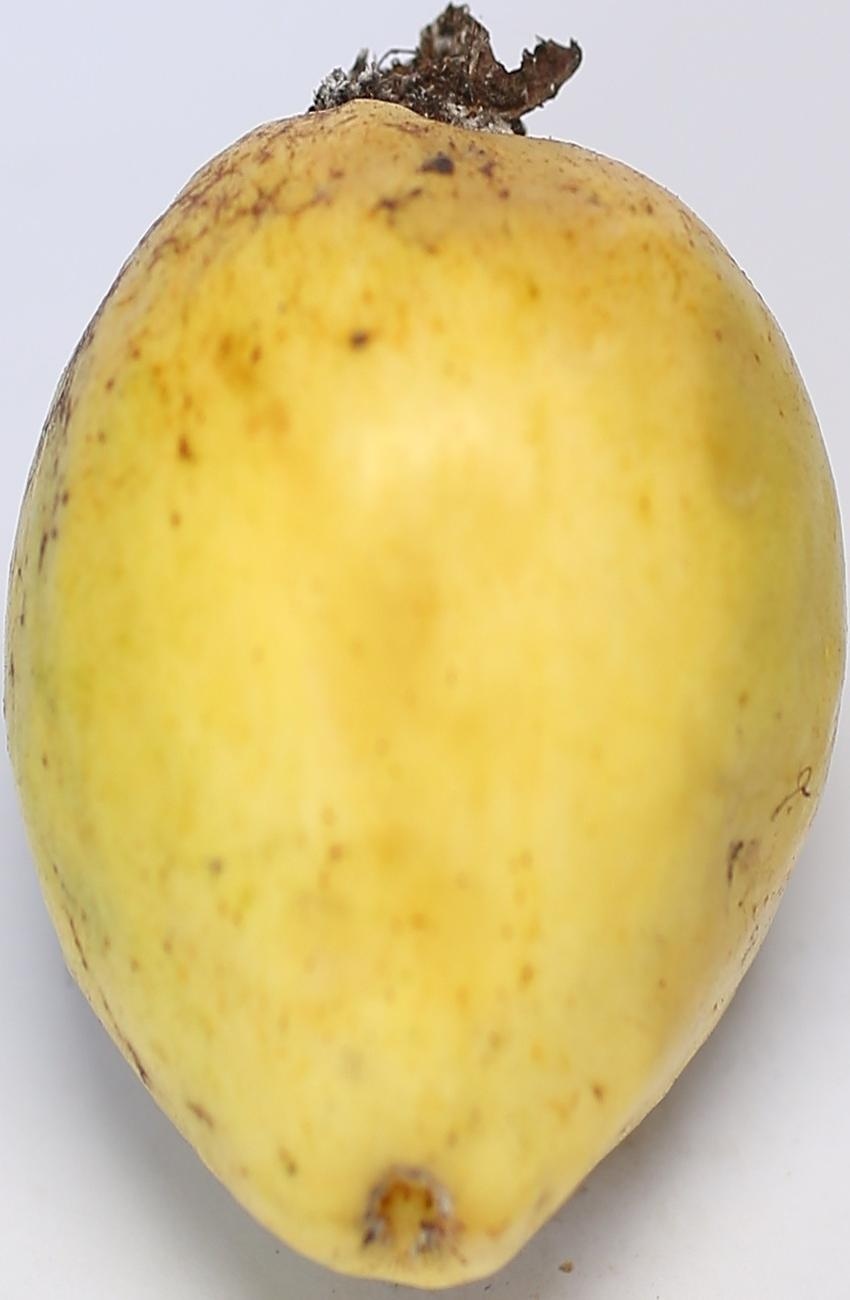
Maturity: ripe
Variety: riyali